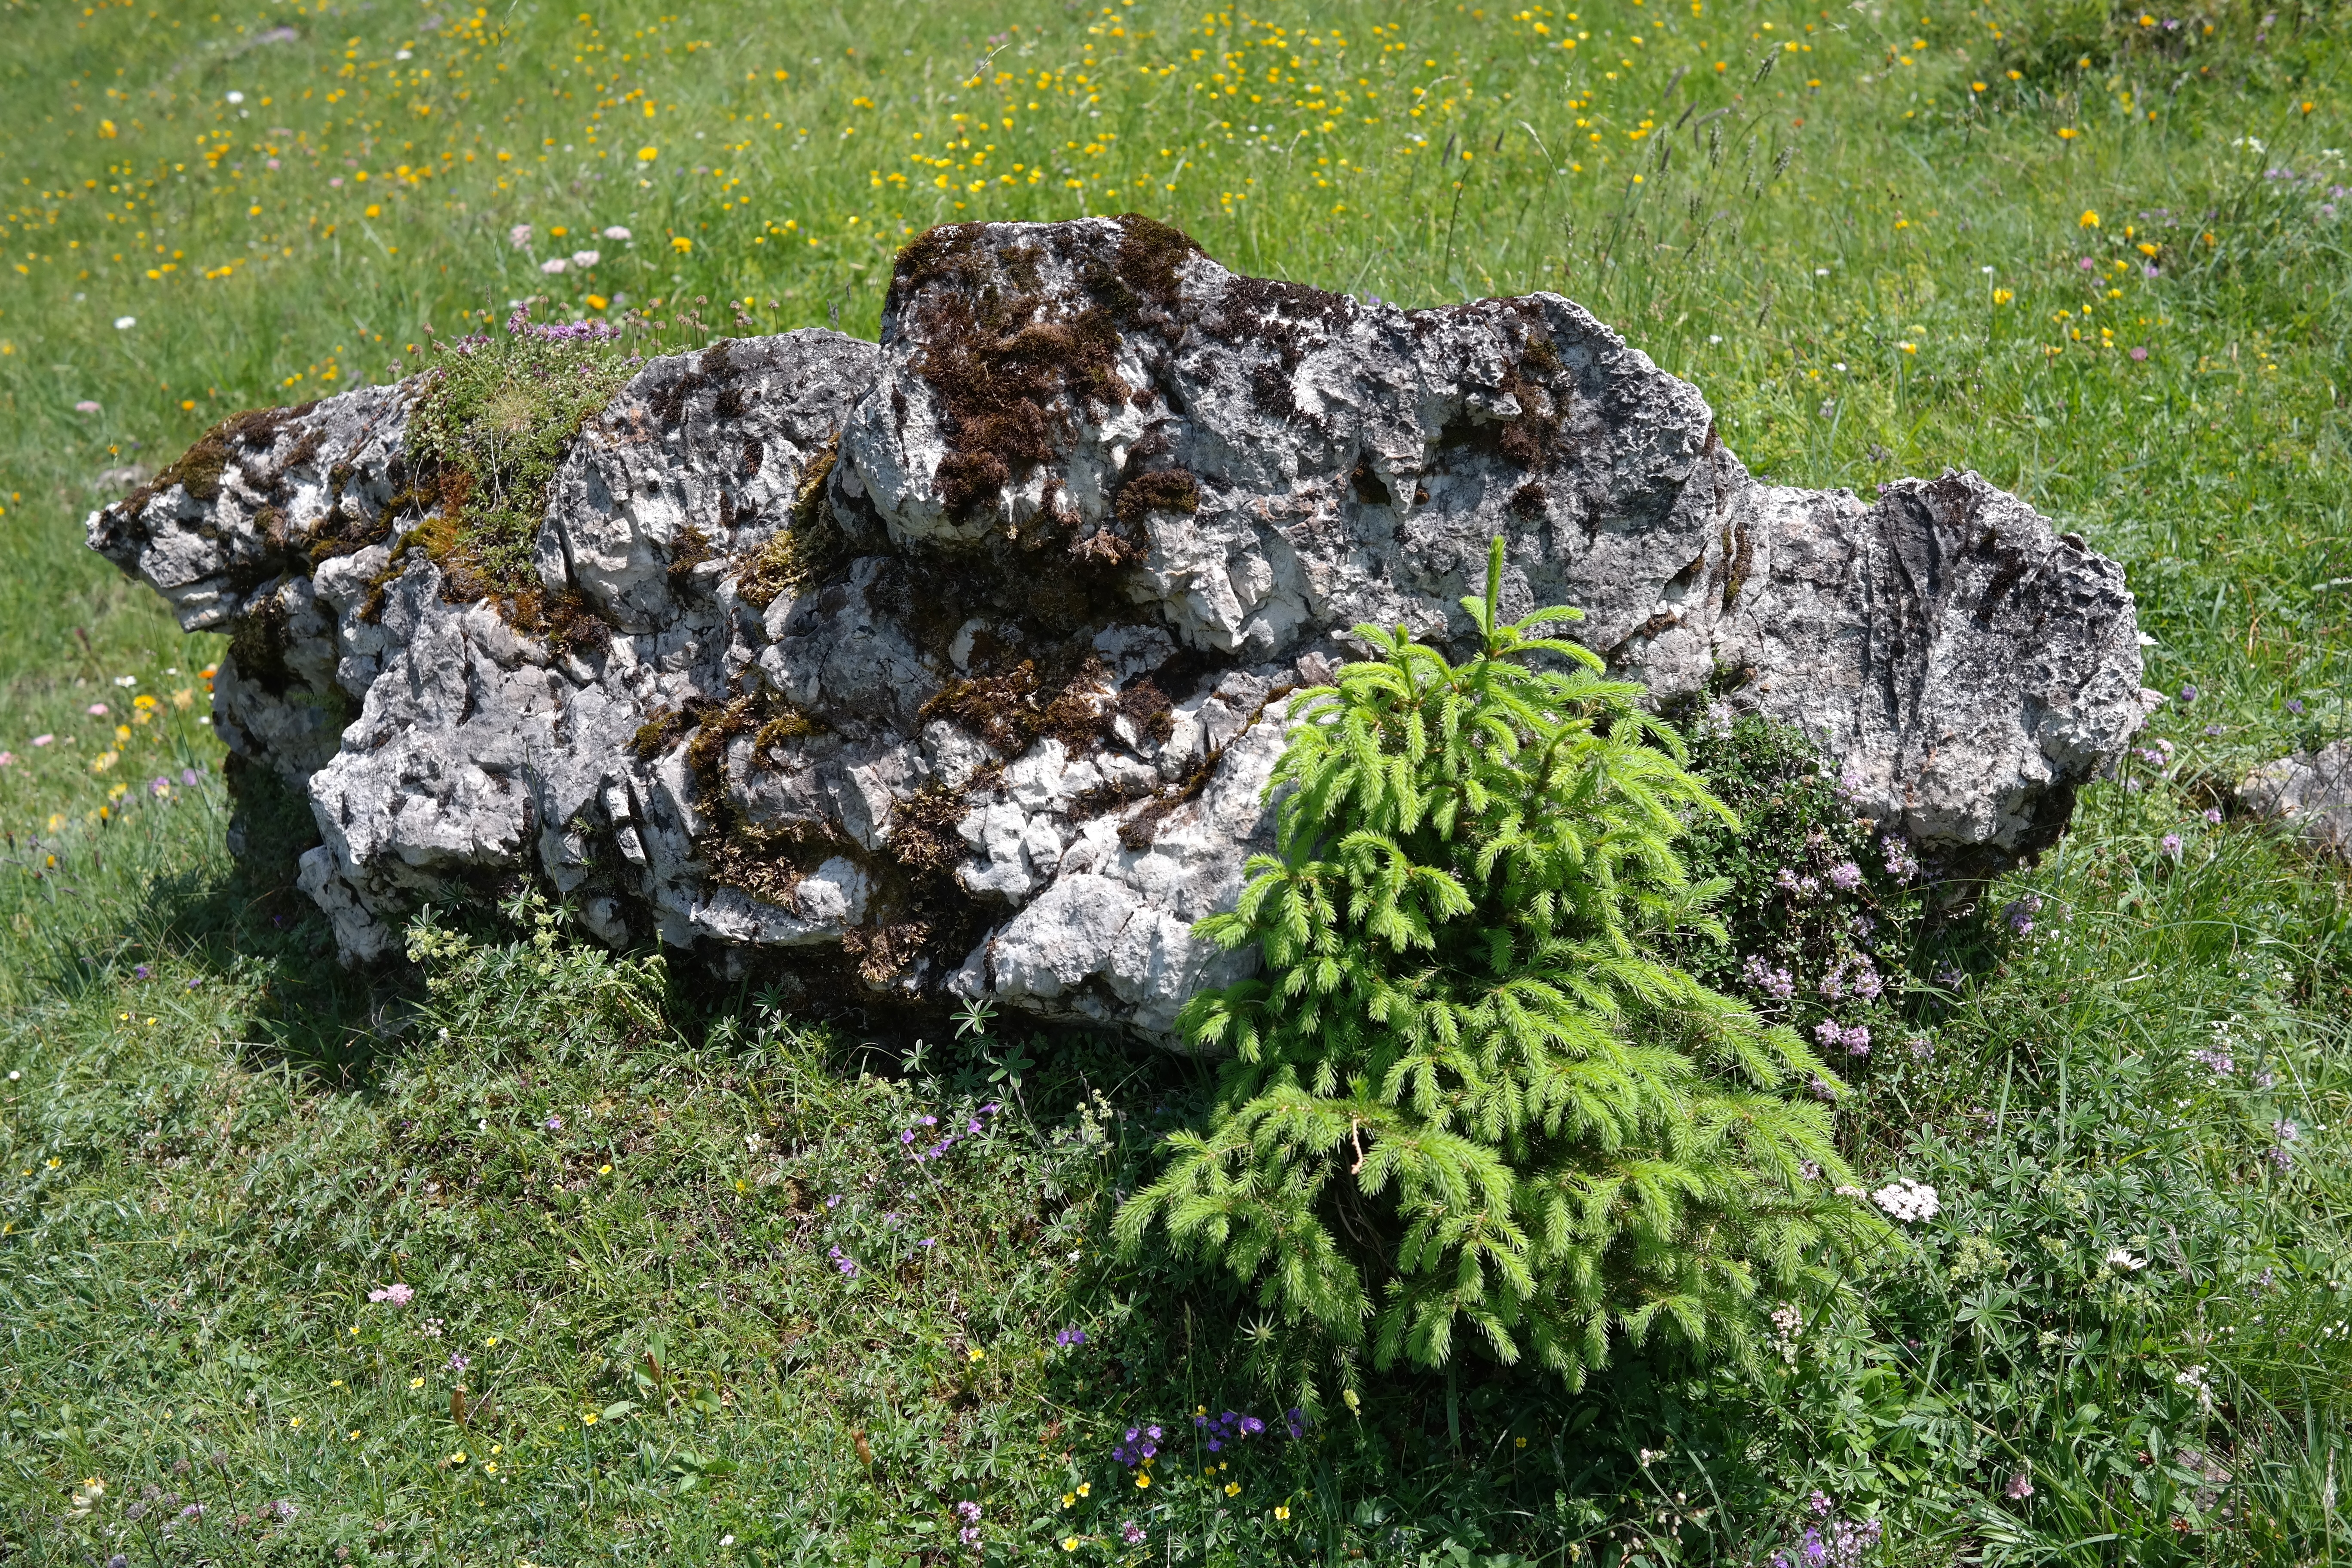
landscape, tree, grass, rock, plant, flower, trunk, stone, moss, wildlife, soil, alpine, garden, fir, flora, geology, shrub, limestone, woodland, tree stump, idyll, woody plant, fir sapling